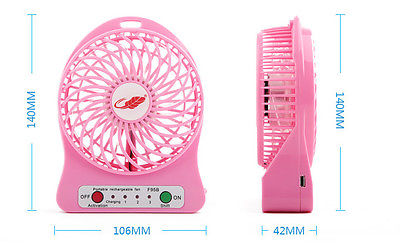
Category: fan